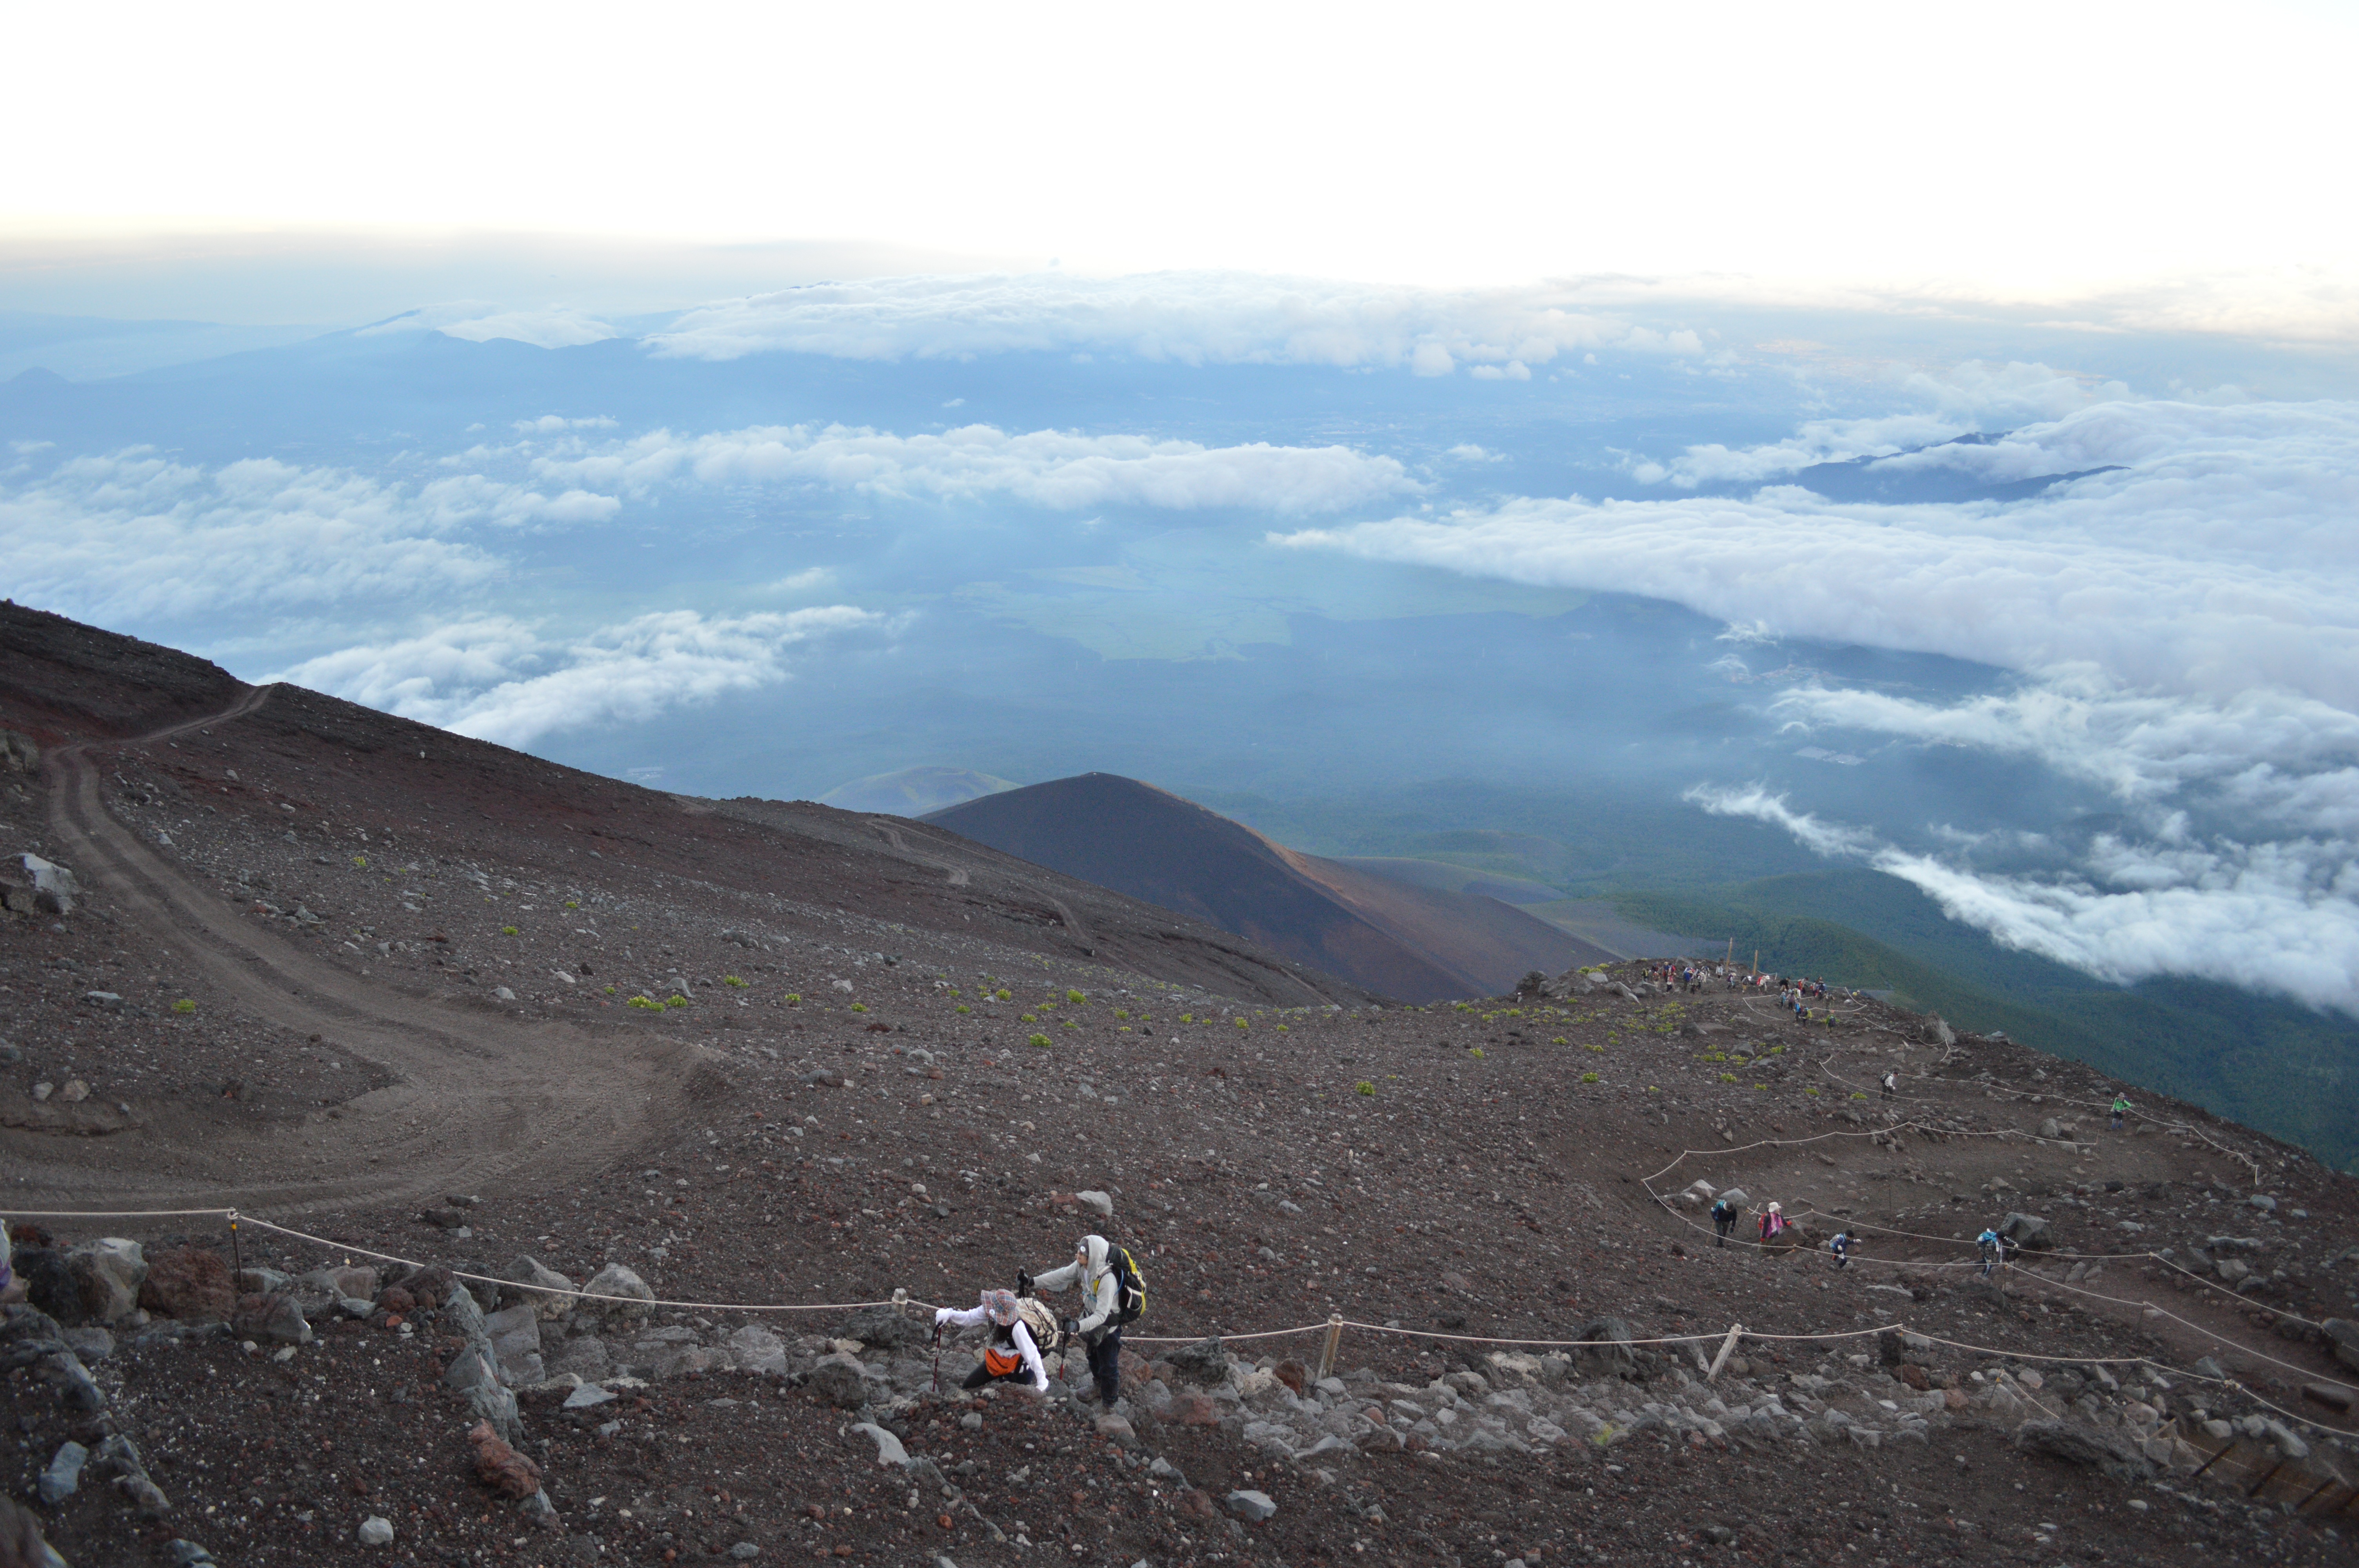
landscape, nature, mountain, hill, adventure, view, valley, mountain range, walk, volcano, climbing, terrain, ridge, summit, excursion, mountains, plateau, fell, landform, mountain pass, mountaineers, geographical feature, mountainous landforms, geological phenomenon